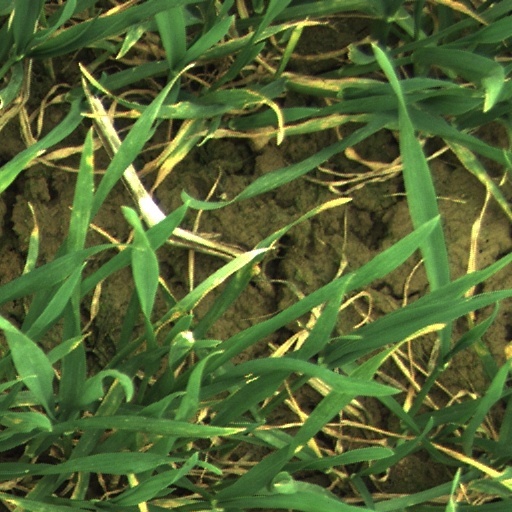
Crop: wheat